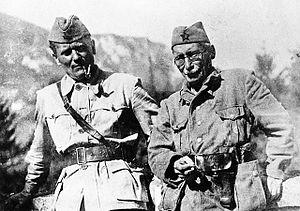
La Résistance juive pendant la Shoah désigne la résistance des Juifs, organisée ou spontanée à l'encontre de la politique des nazis, de leurs alliés et des collaborateurs durant la période de la persécution et de l'extermination des Juifs, de 1933 à 1945. Elle prit plusieurs formes aussi bien passives qu'actives : de la résistance purement idéologique jusqu'à la résistance armée et déterminée contre les ennemis.
Le Front yougoslave englobe l'ensemble des opérations militaires conduites en Yougoslavie pendant la Seconde Guerre mondiale. Ce pays des Balkans devient un théâtre d'opérations du conflit mondial au printemps 1941. Le gouvernement yougoslave s'allie en effet à l'Allemagne nazie fin mars, mais il est renversé par un coup d'État deux jours plus tard. En réaction, les forces de l'Axe envahissent le royaume le 6 avril. La Yougoslavie est ensuite démembrée, et son territoire annexé ou occupé par l'Allemagne, l'Italie, la Hongrie et la Bulgarie. Deux parties du pays deviennent des États « indépendants » : la Croatie, où le mouvement fasciste des Oustachis est mis au pouvoir et installe une dictature particulièrement meurtrière, et la Serbie, où est proclamé un gouvernement collaborateur.